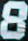
Number: 8